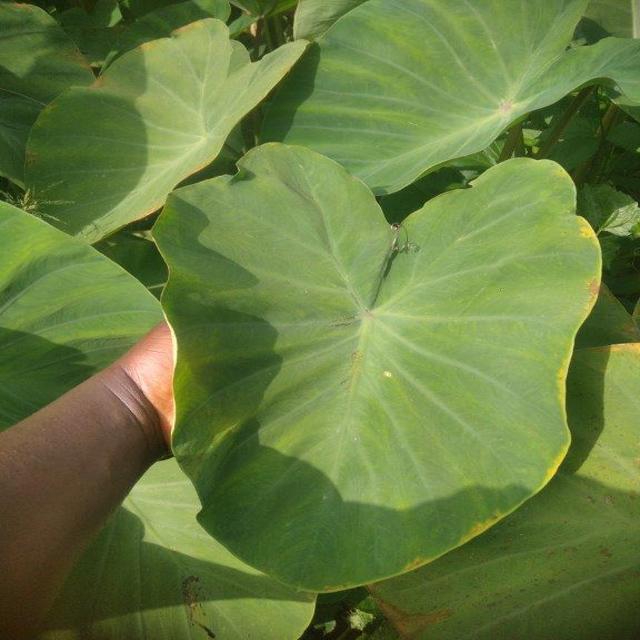
Label: Early_Blight